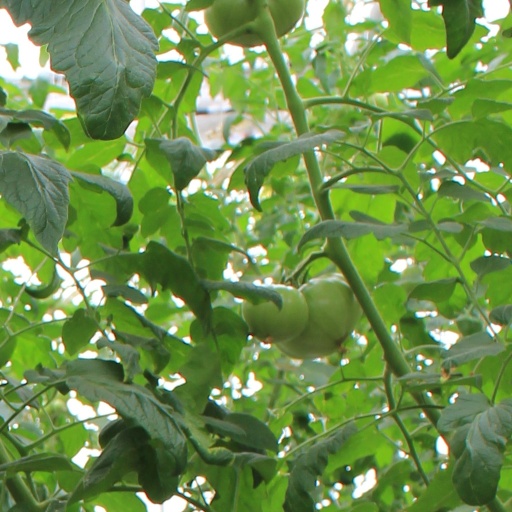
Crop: tomato